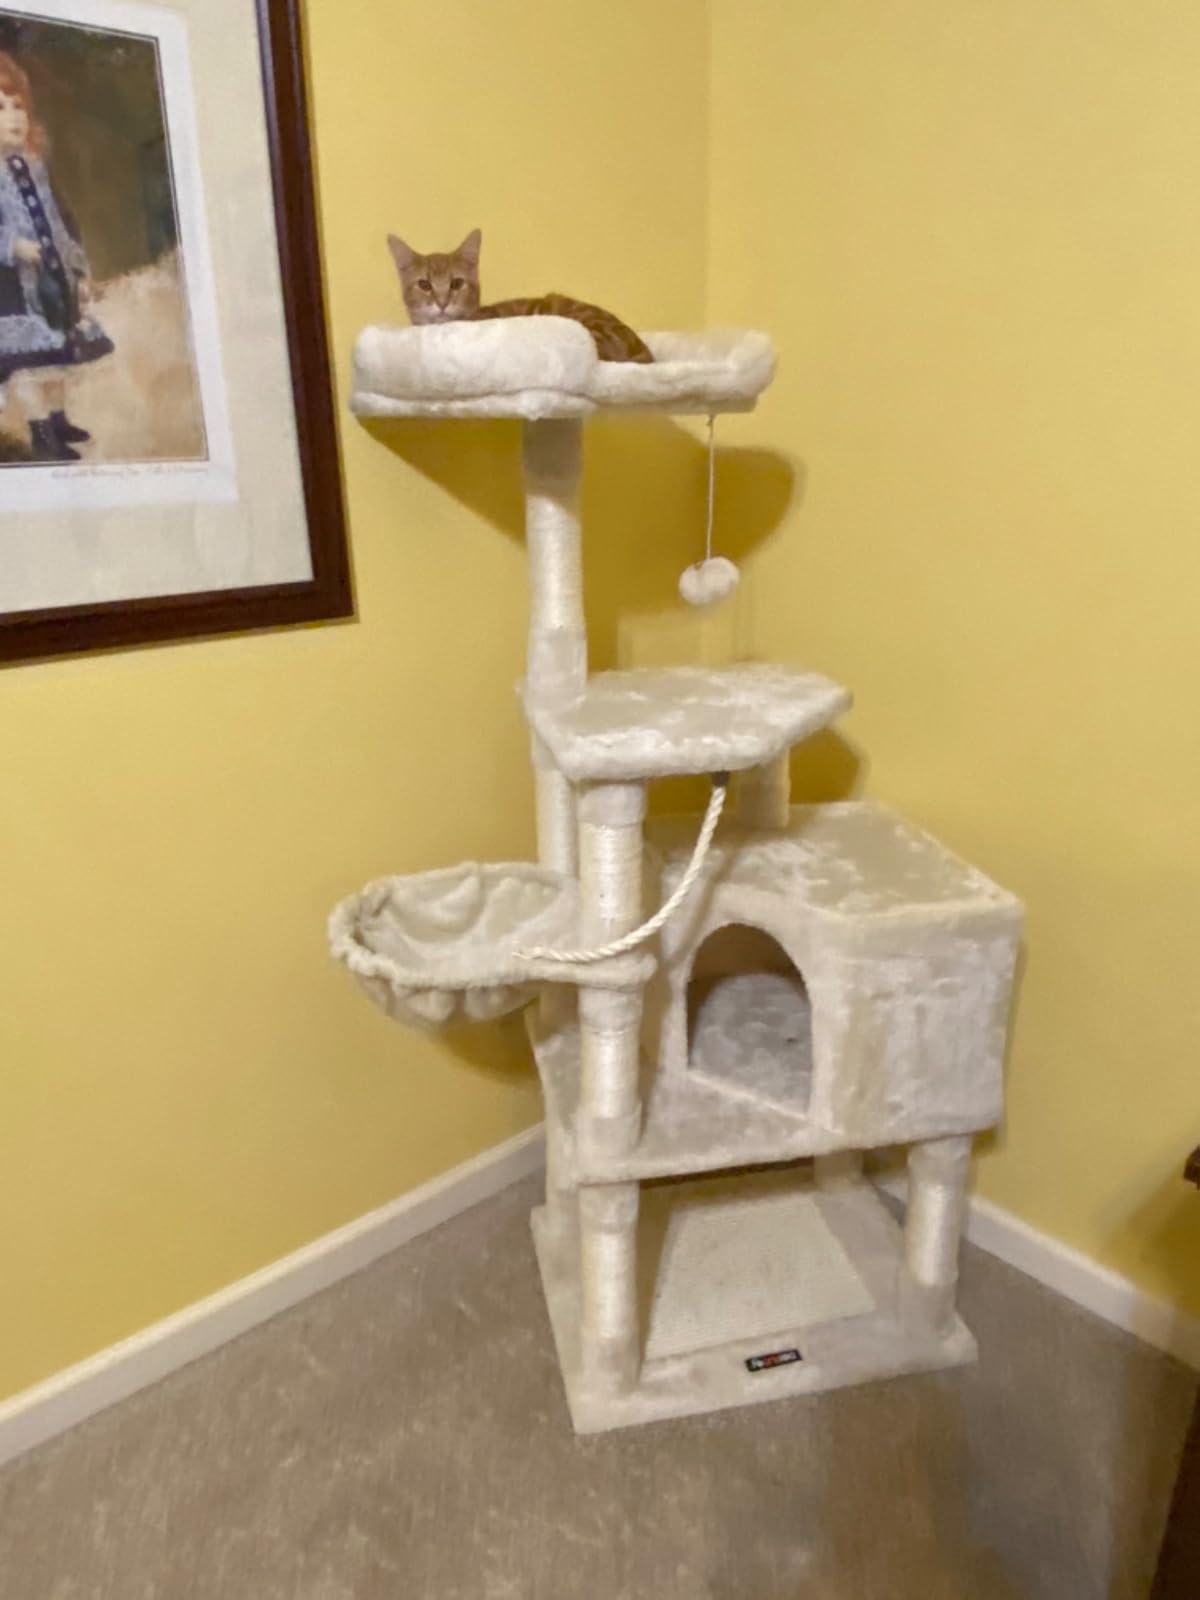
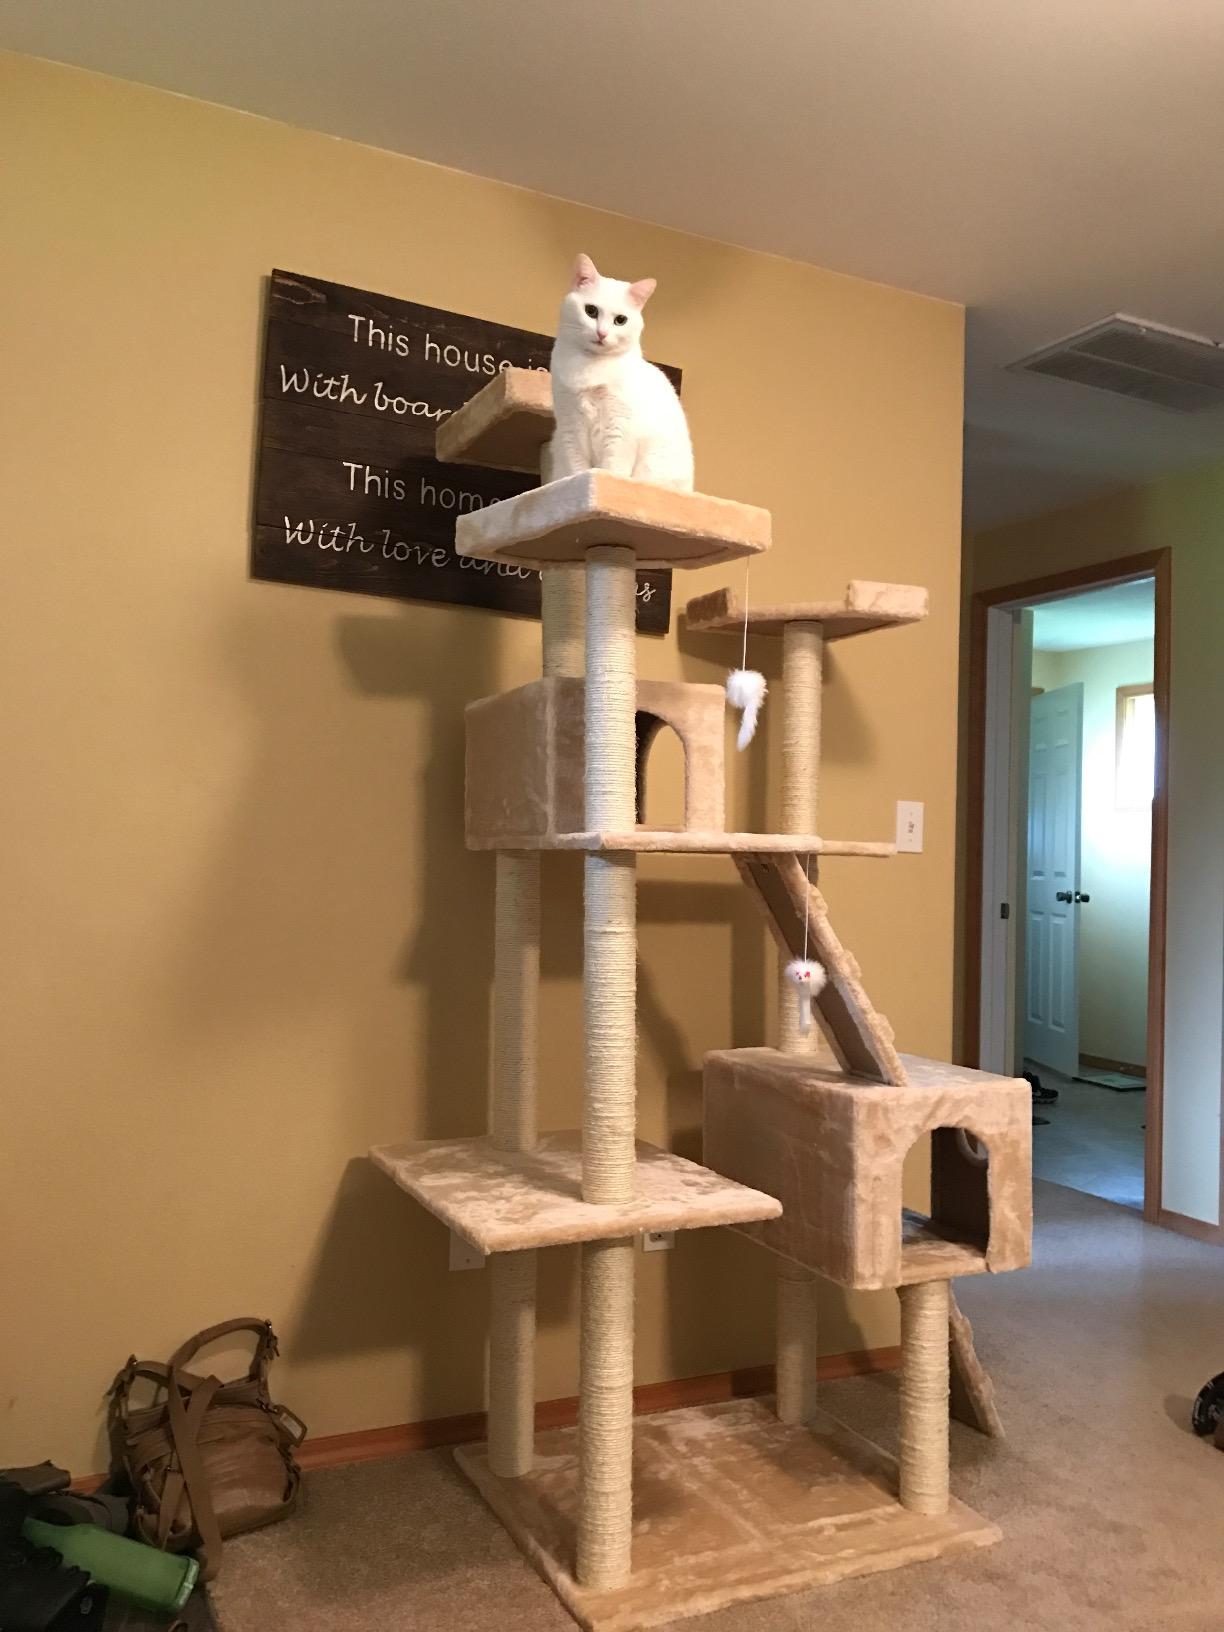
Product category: items_cat tree
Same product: no